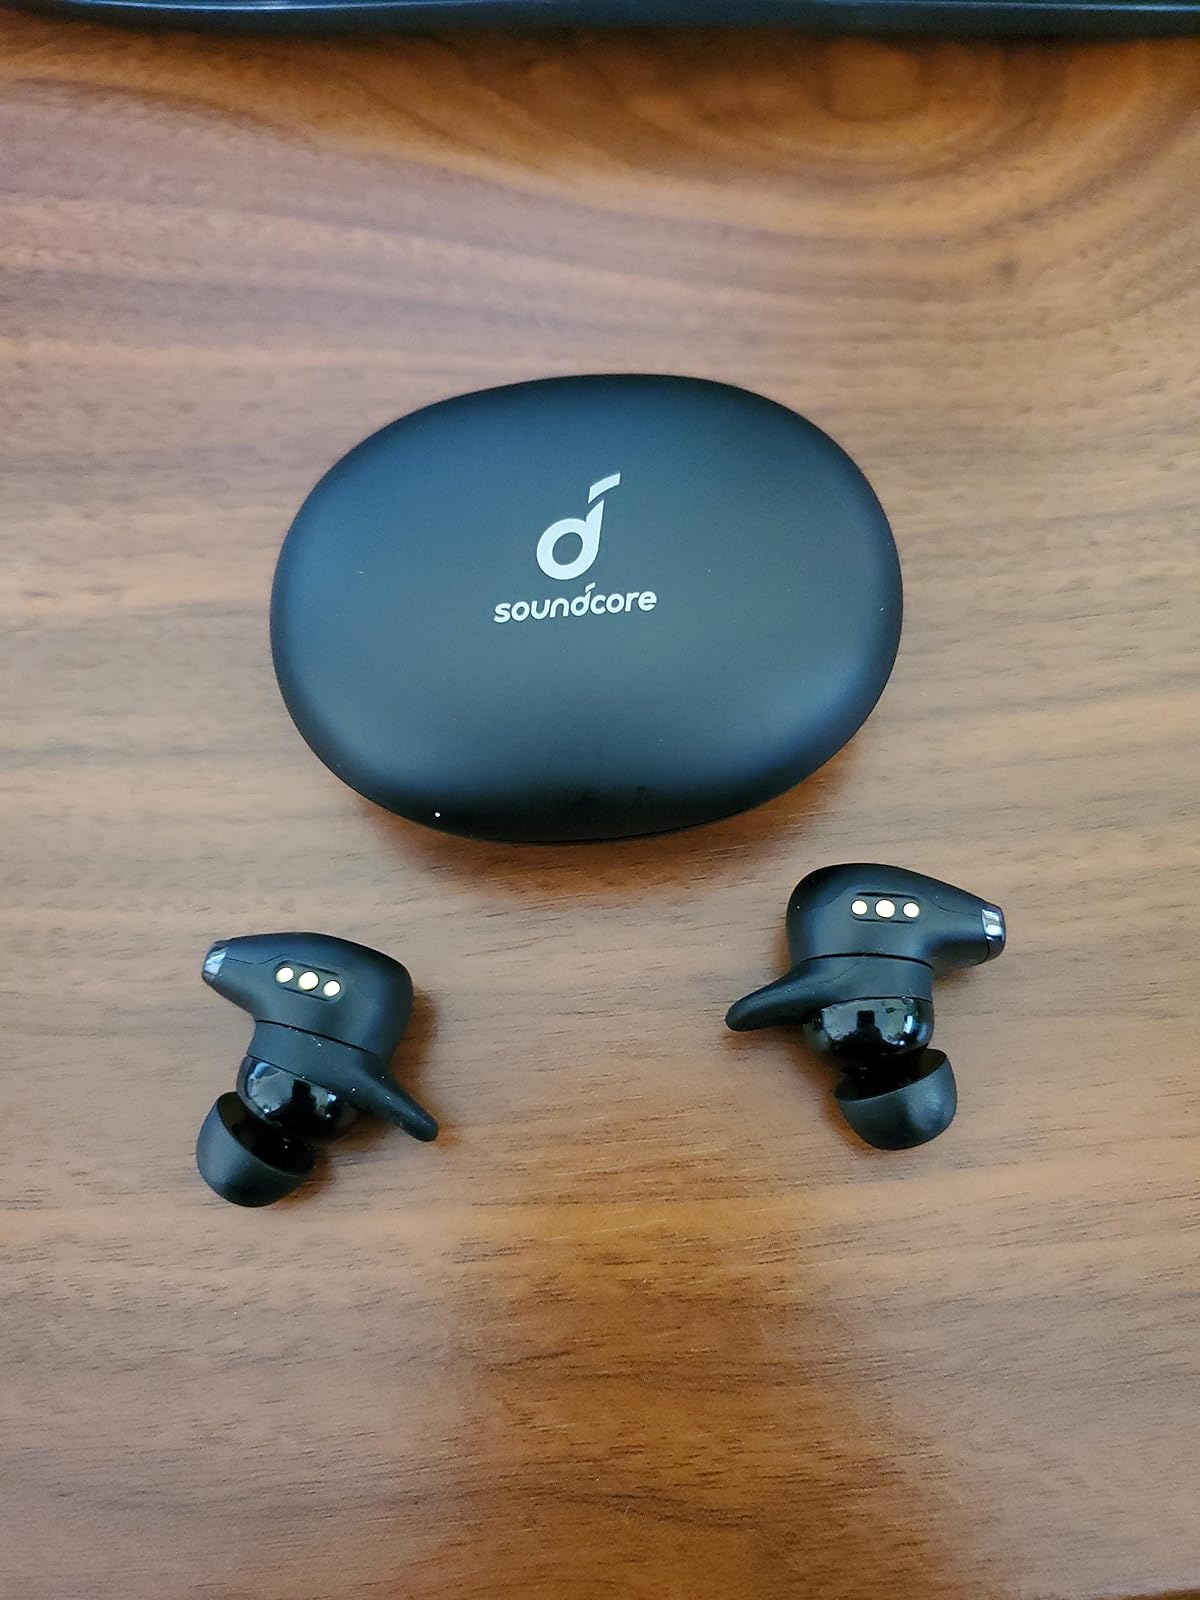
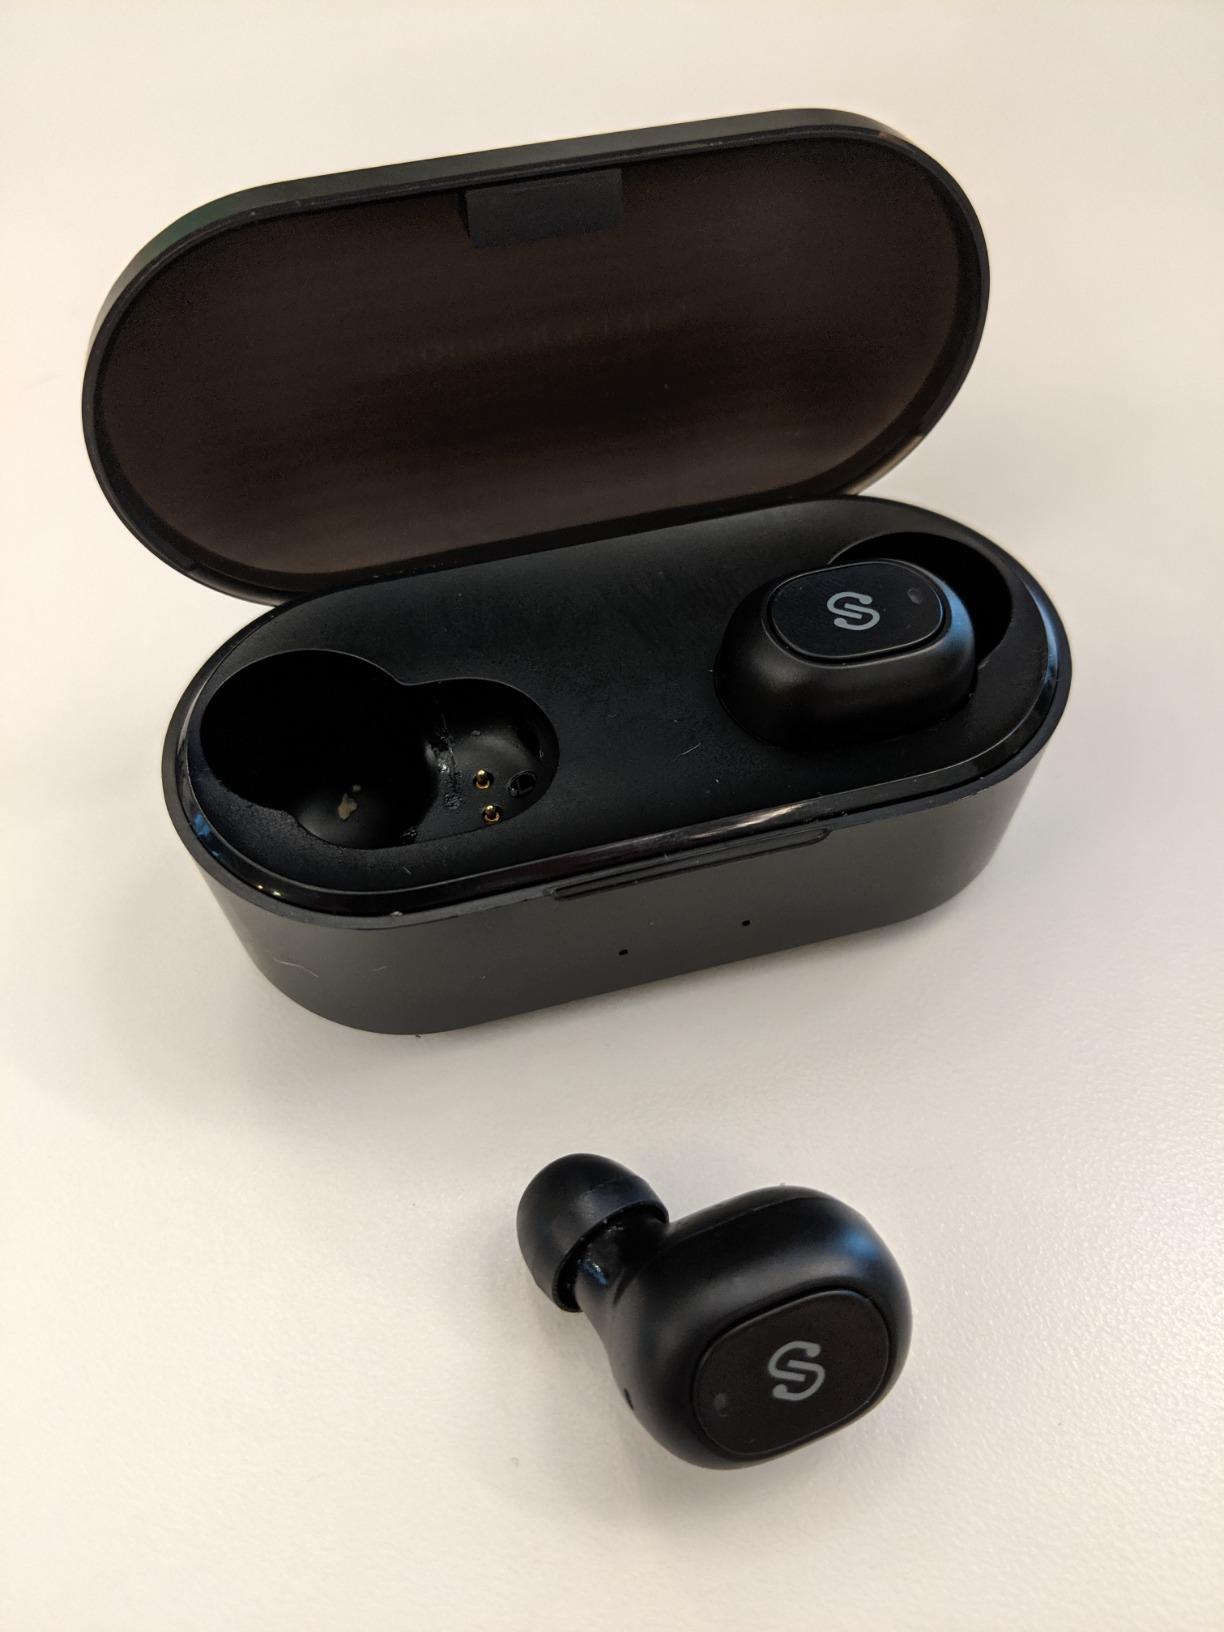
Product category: earbuds
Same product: no